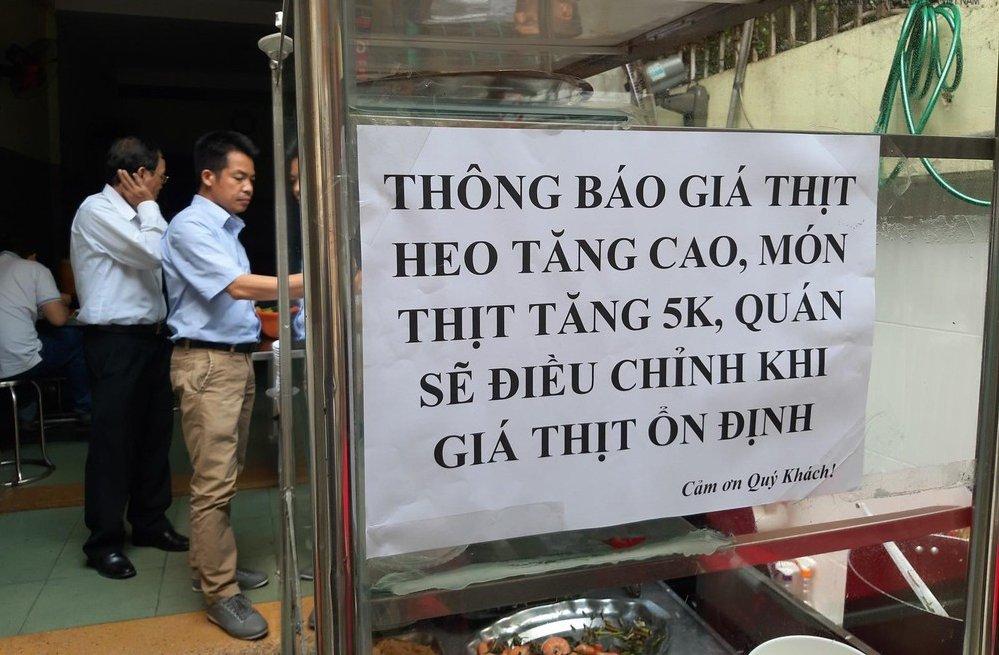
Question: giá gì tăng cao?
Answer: giá thịt heo tăng cao